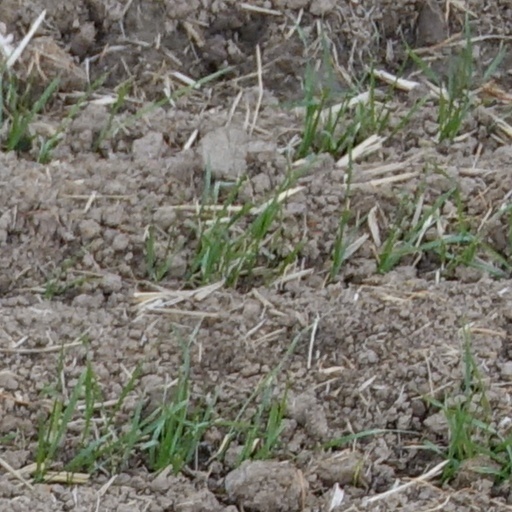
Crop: wheat